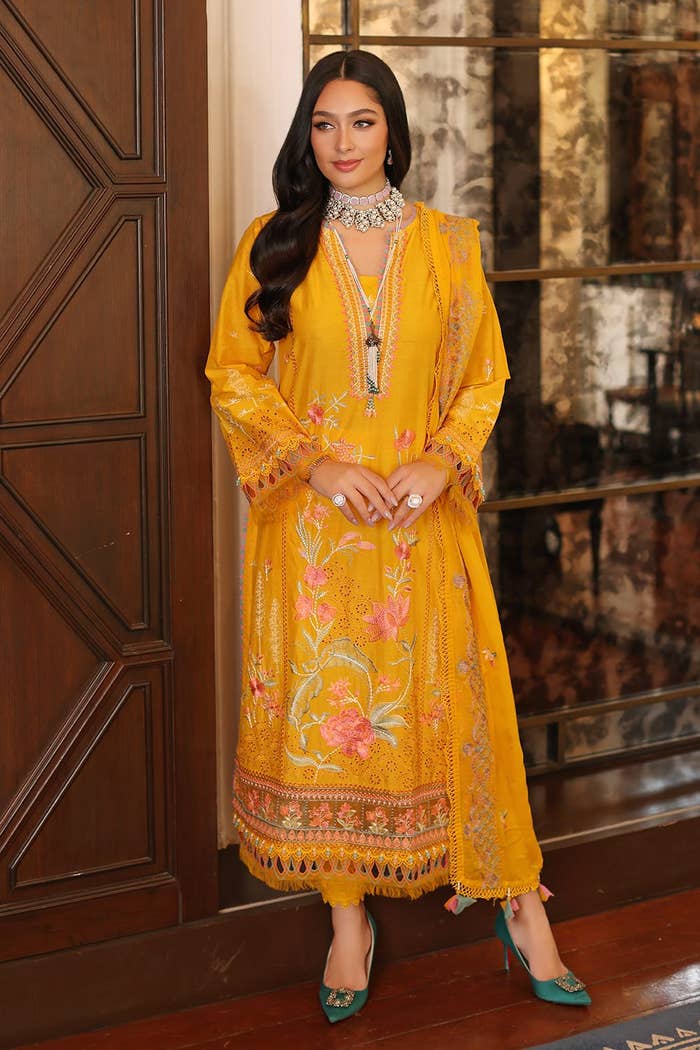
yellow embroidered chiffon suit